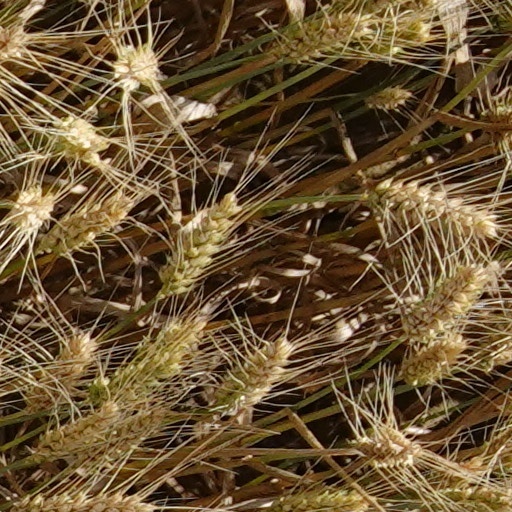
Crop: wheat